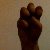
The image shows a hand gesture representing the letter 'E' in Indian Sign Language.